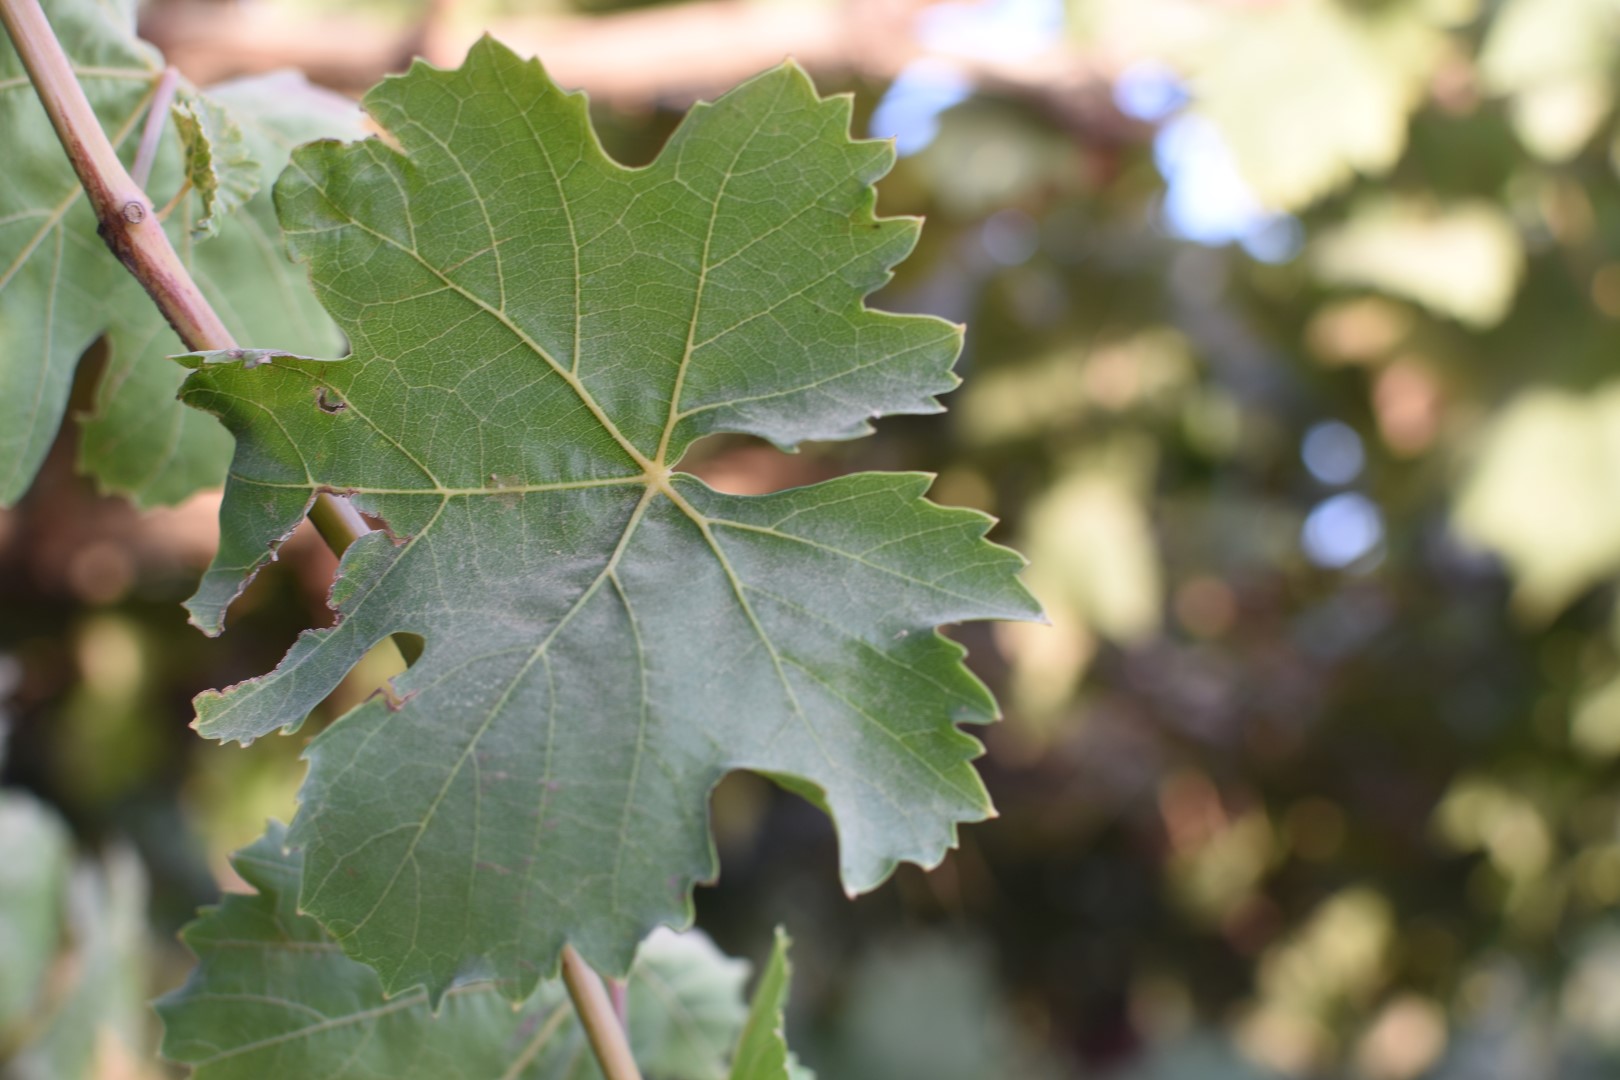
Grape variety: Thompson Seedless